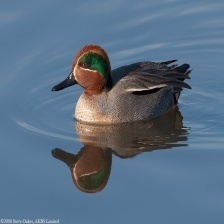
Species: TEAL DUCK
Scientific name: ANAS CRECCA
ImageNet parent category: drake